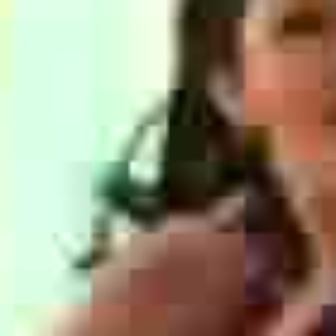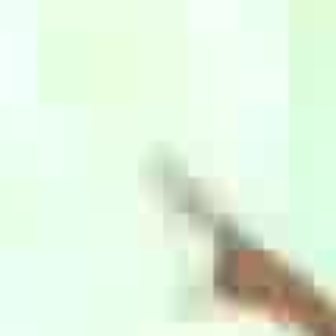
  Please identify the target specified by the bounding box [105,181,258,333] in the first image and locate it in the second image. Return the coordinates in [x_min,y_min,x_max,y_max] format.
Answer: [130,139,306,317]